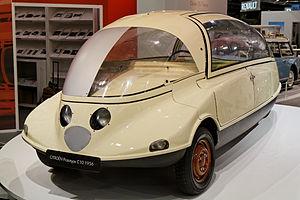
Les prototypes C de Citroën forment une gamme des véhicules conçus entre 1953 à 1956 sous la direction d'André Lefèbvre. Les travaux aboutissent au C10, dit parfois « Coccinelle », qui sera présenté au grand public en 1956.
Rétromobile est un salon annuel consacré aux voitures anciennes traitant de l’ensemble des thèmes de la voiture de collection, qui se tient au Parc des expositions de la Porte de Versailles à Paris. Il est le second plus grand salon européen consacré à l'automobile de collection et ses accessoires après le "Techno Classica Essen" en Allemagne, suivi du Retro Classics allemand de Stuttgart qui est le plus grand en termes de surface, et l'Auto-Retro espagnol de Barcelone.